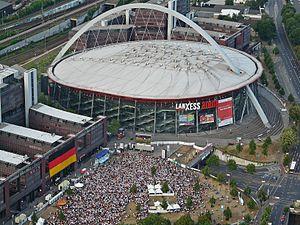
La Coupe du monde de hockey sur glace 2004 est la seconde édition de la Coupe du monde de hockey sur glace. La compétition internationale, qui s'appelait jusqu'en 1991 Coupe Canada, a débuté en 1996. Elle a eu lieu du 30 août au 14 septembre 2004.
La Lanxess Arena est une salle omnisports située à Cologne dans le Land de Rhénanie-du-Nord-Westphalie en Allemagne. La salle est principalement utilisée pour les rencontres de hockey sur glace, de handball, de basket-ball et les concerts.